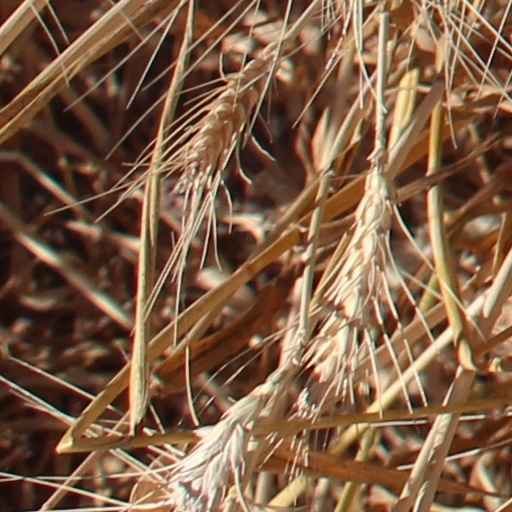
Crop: wheat